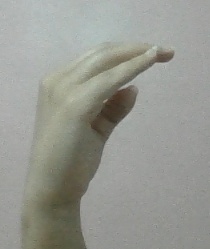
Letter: jeem